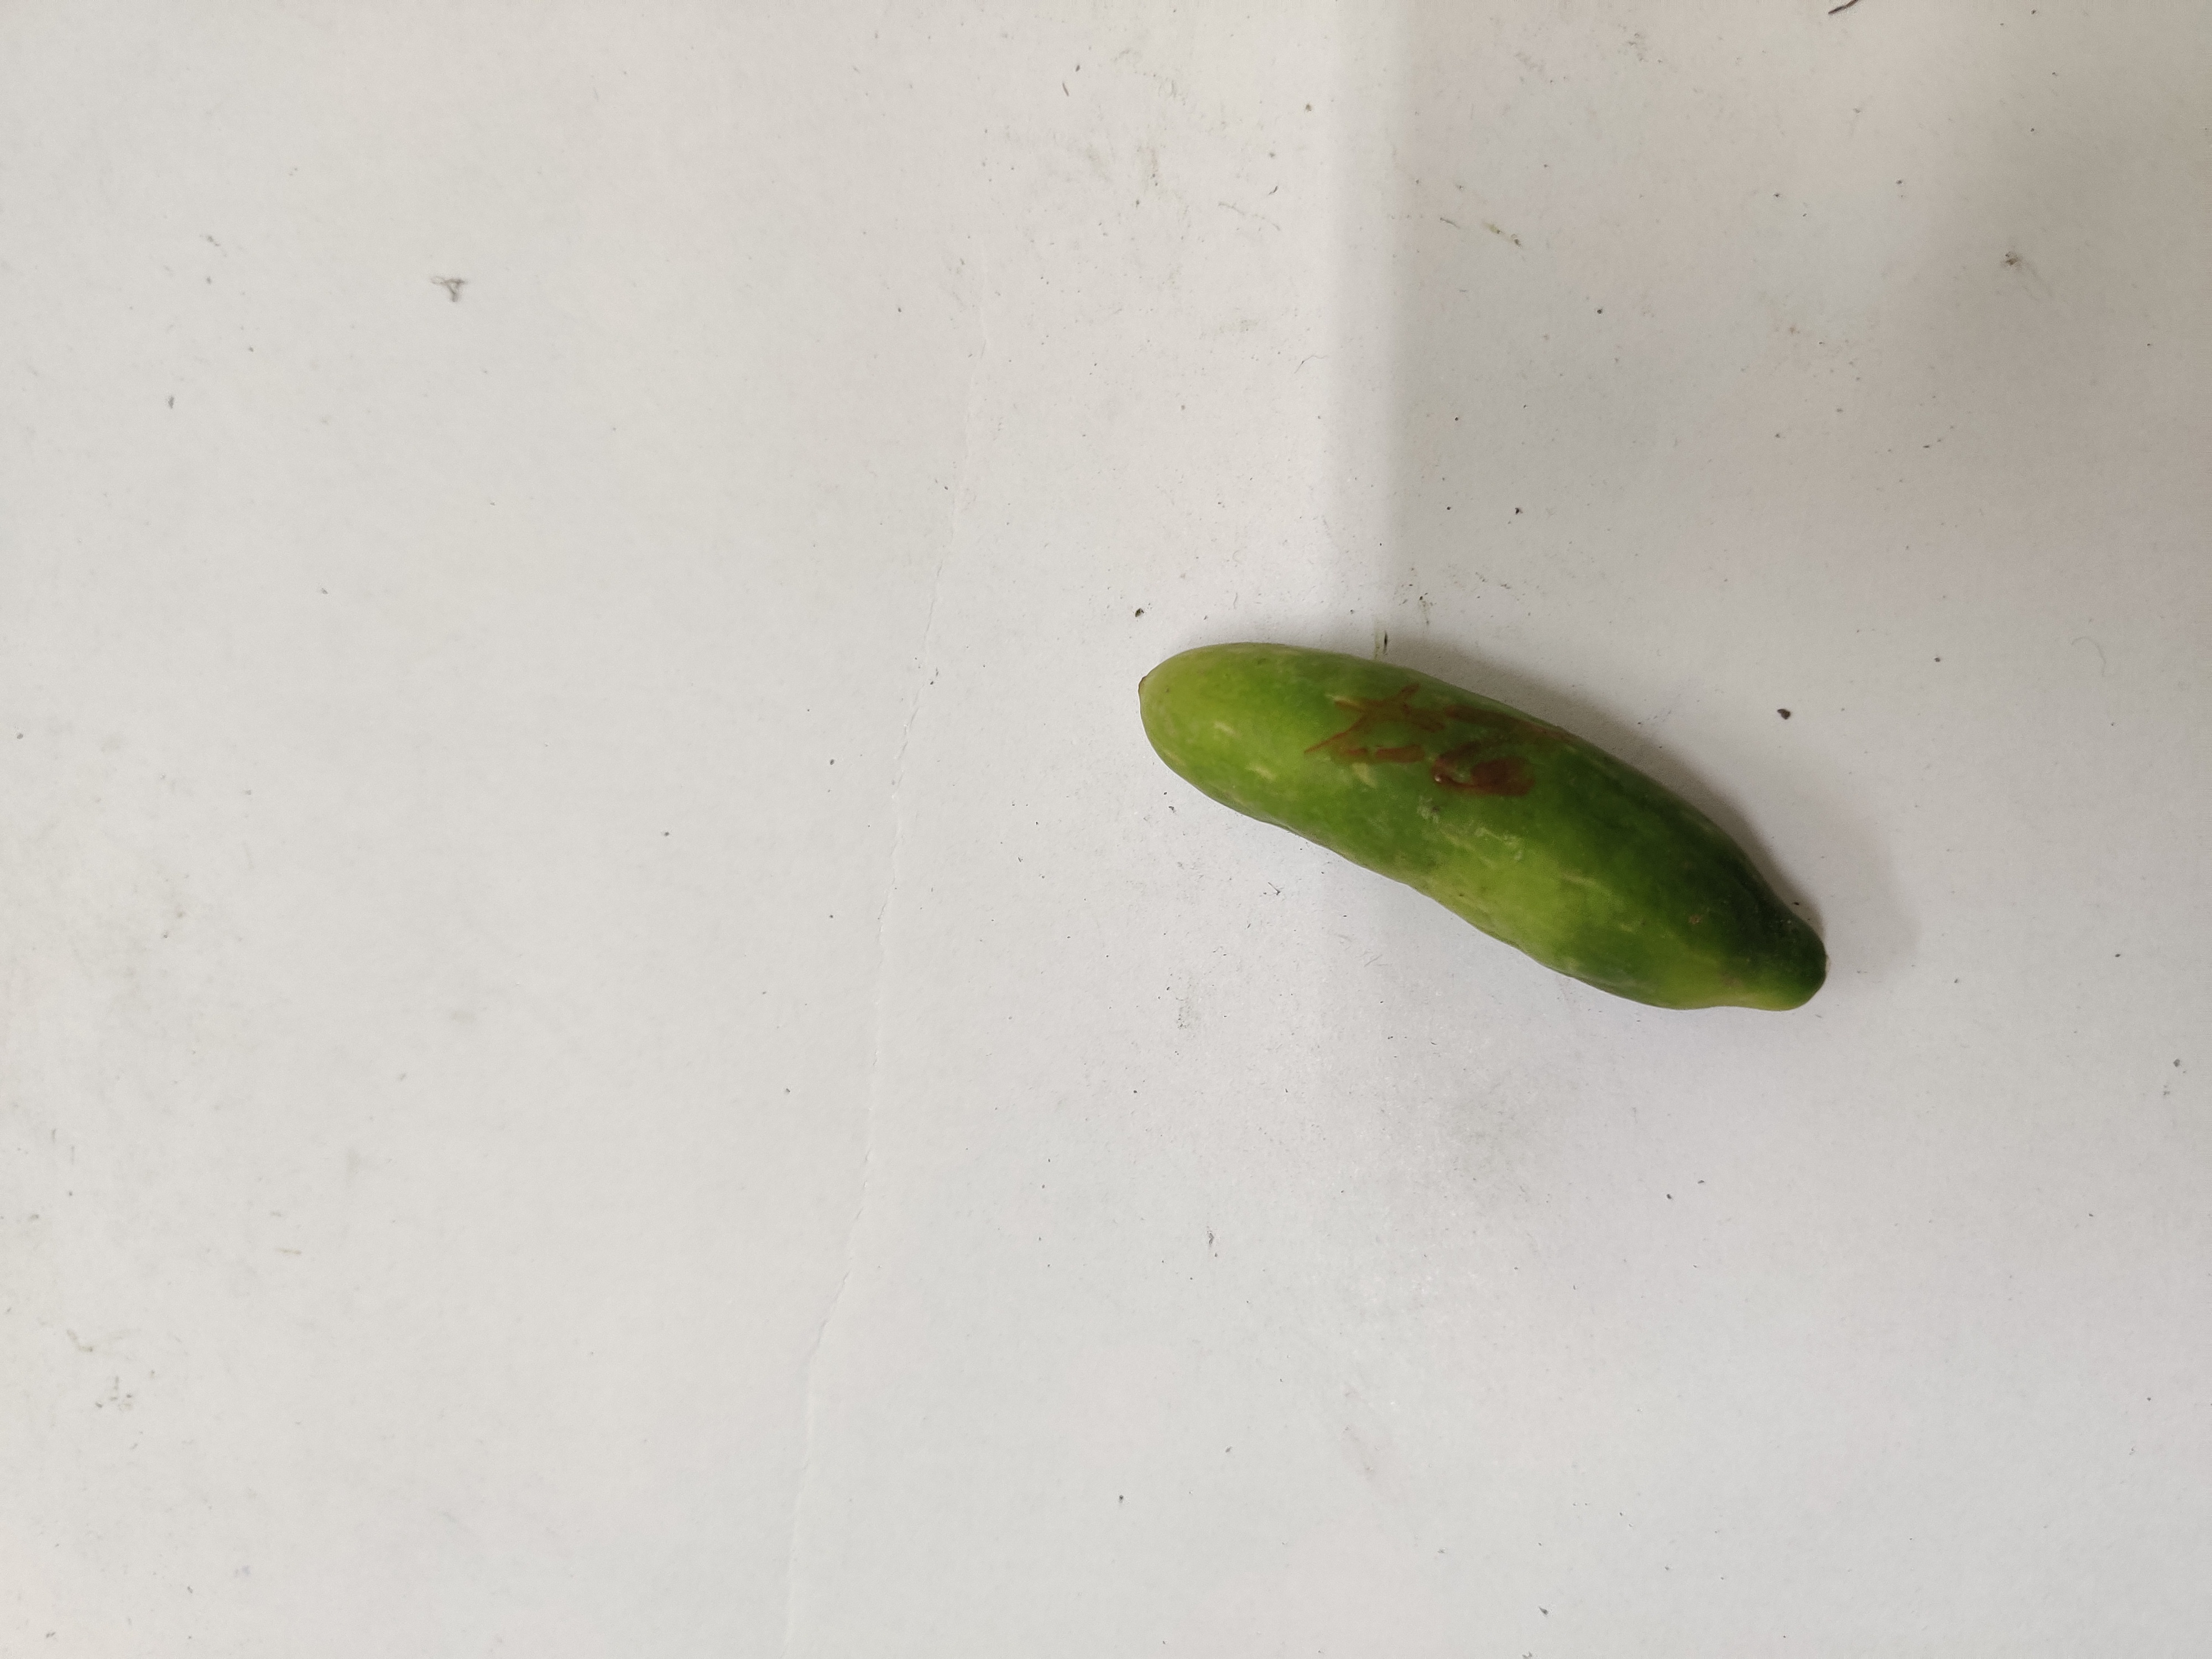
Crop: Ivy Gourd
Condition: Damaged